Wasatch–Cache National Forest

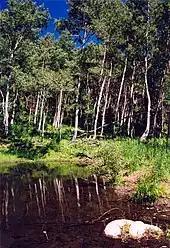
Hansen Pond

There are seven designated wilderness areas in the Wasatch–Cache National Forest, totaling approximately and comprising approximately 25% of the forest's total acreage.